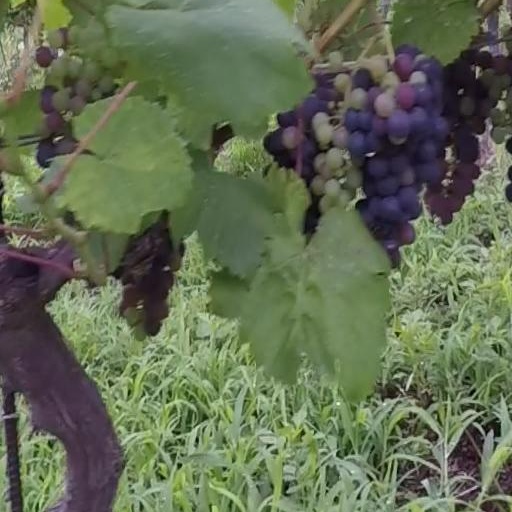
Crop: grape